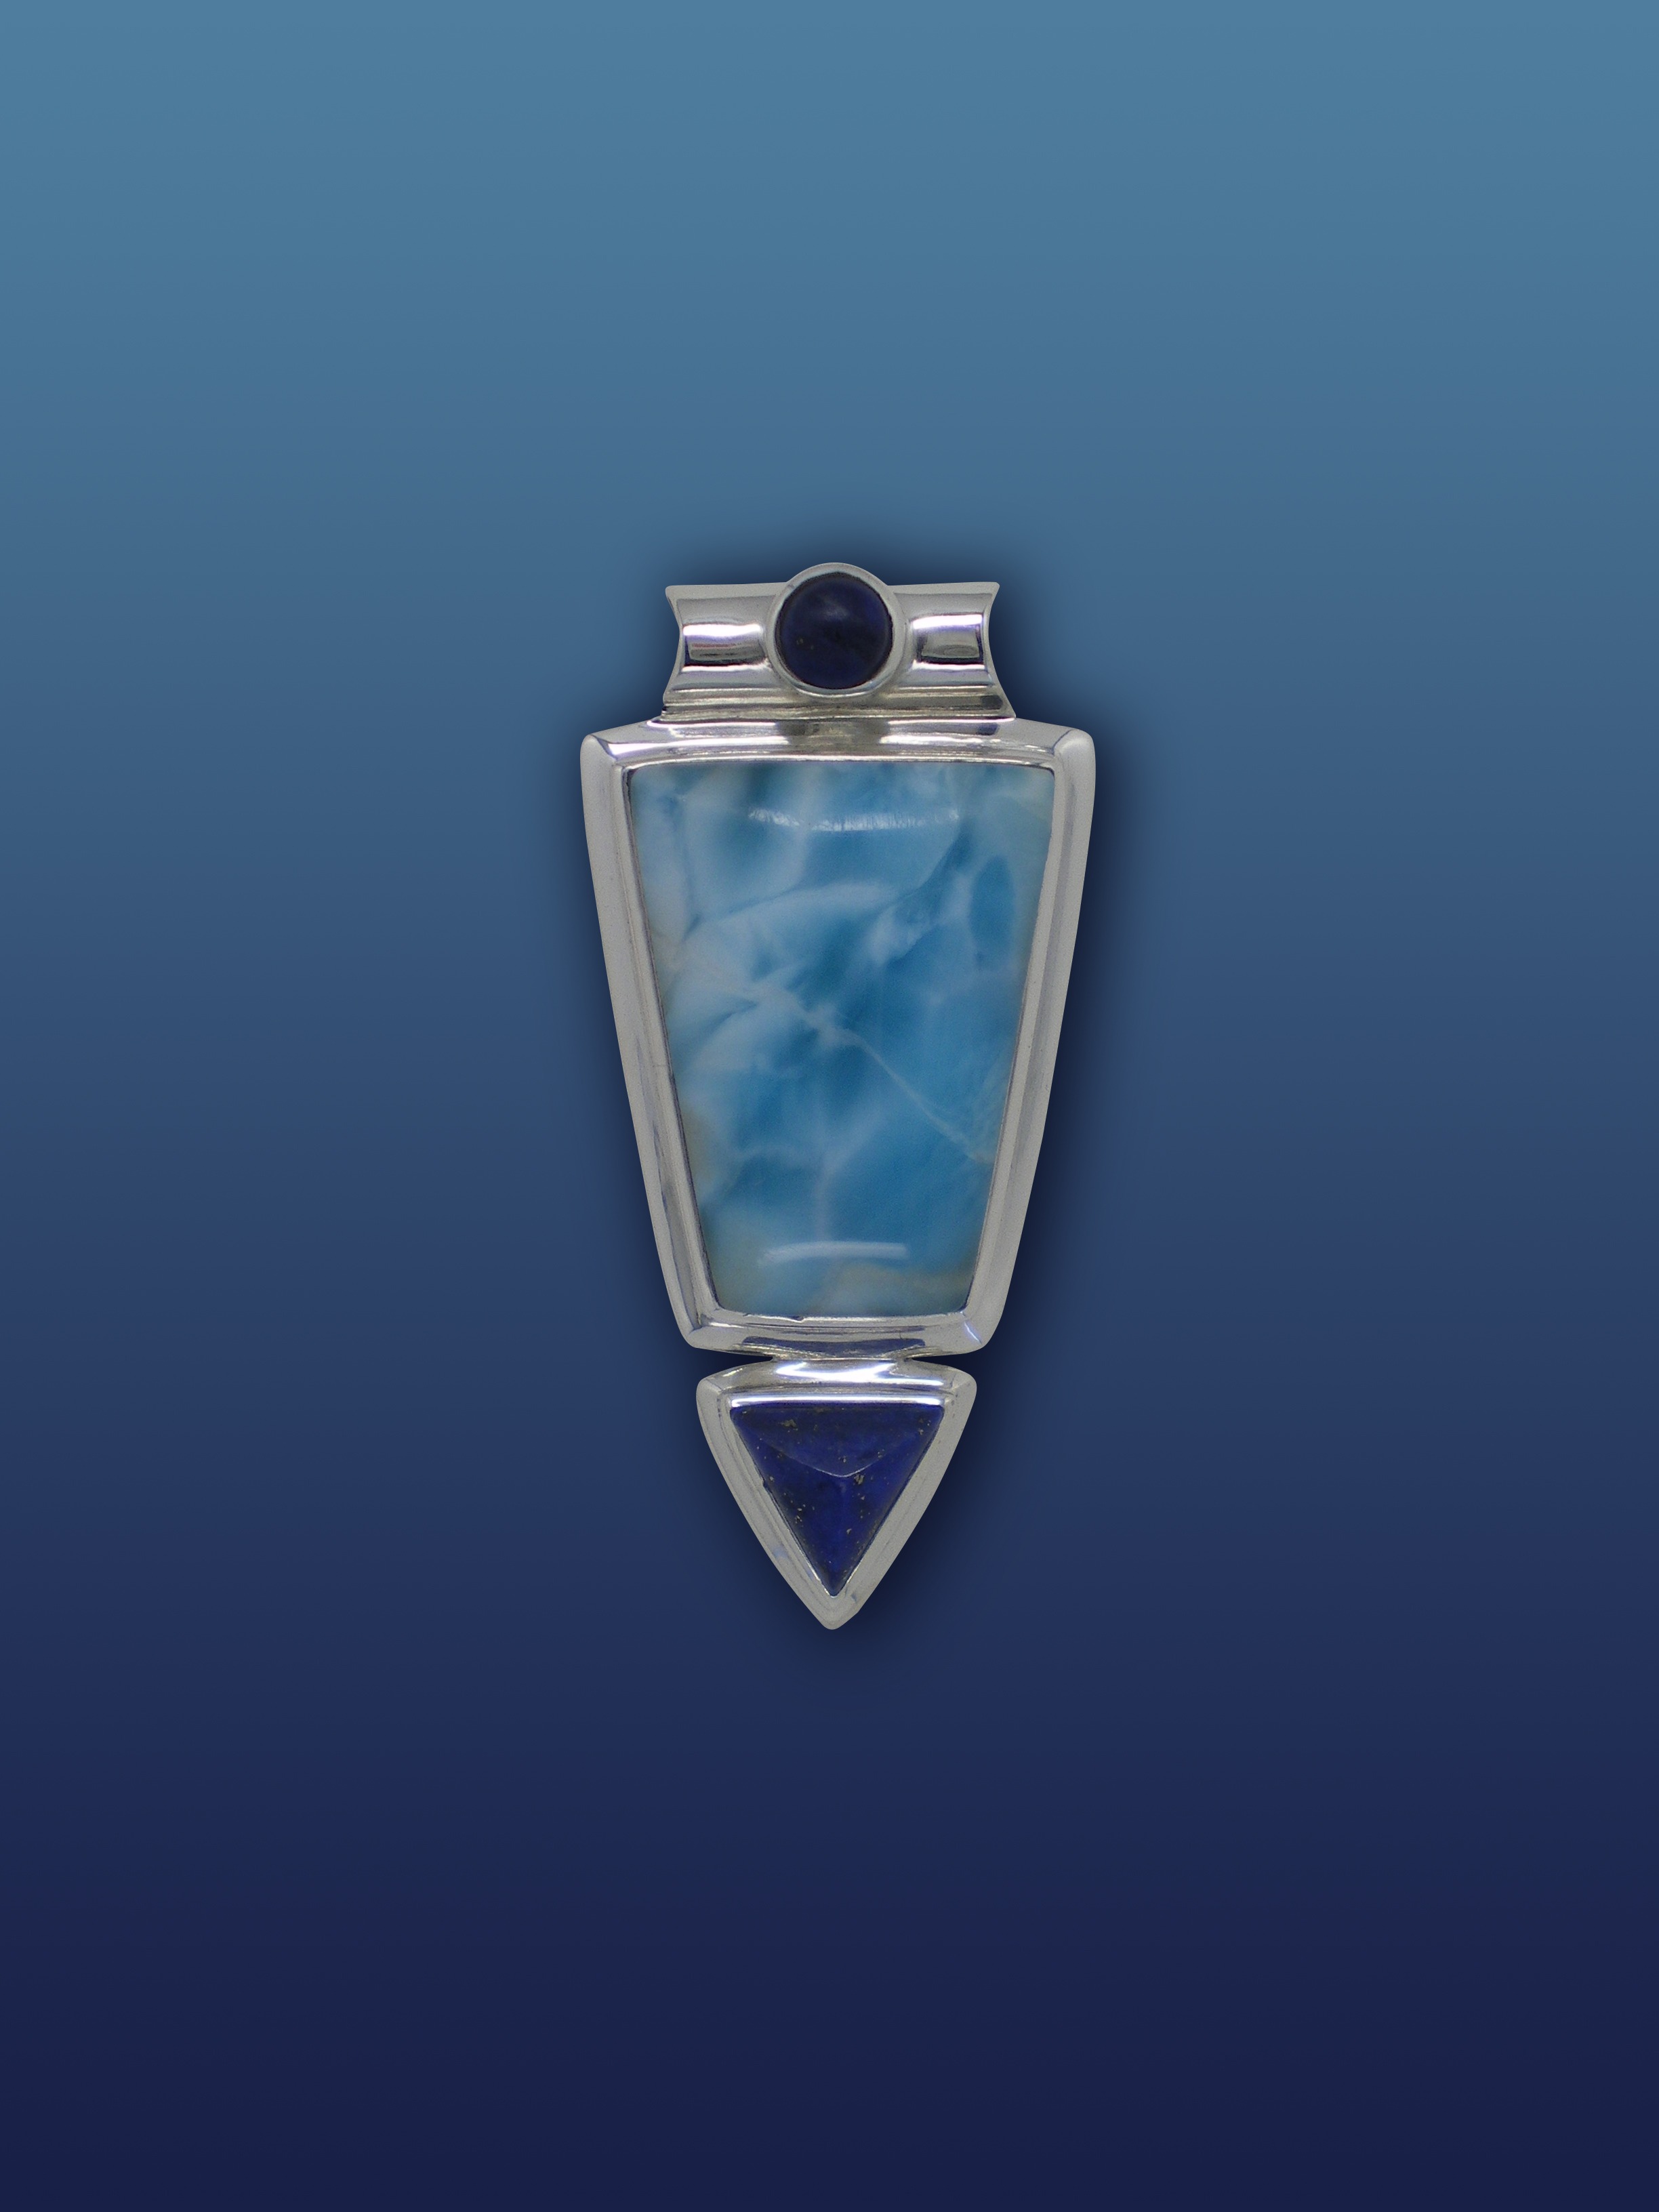
blue, jewellery, turquoise, silver, shimmer, gemstone, polished, trailers, bluish, lapis lazuli, gems, dark blue, silver jewelry, fashion accessory, ultramarine blue